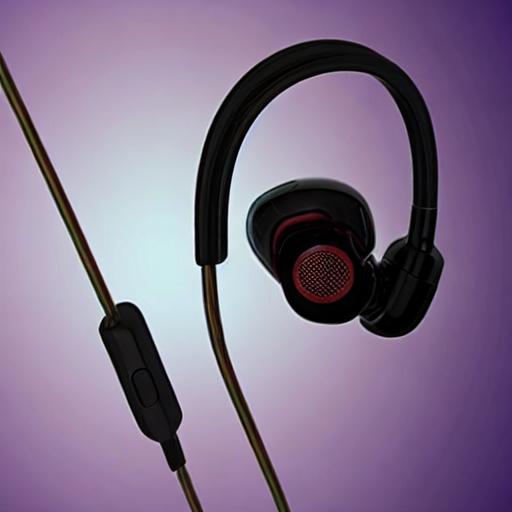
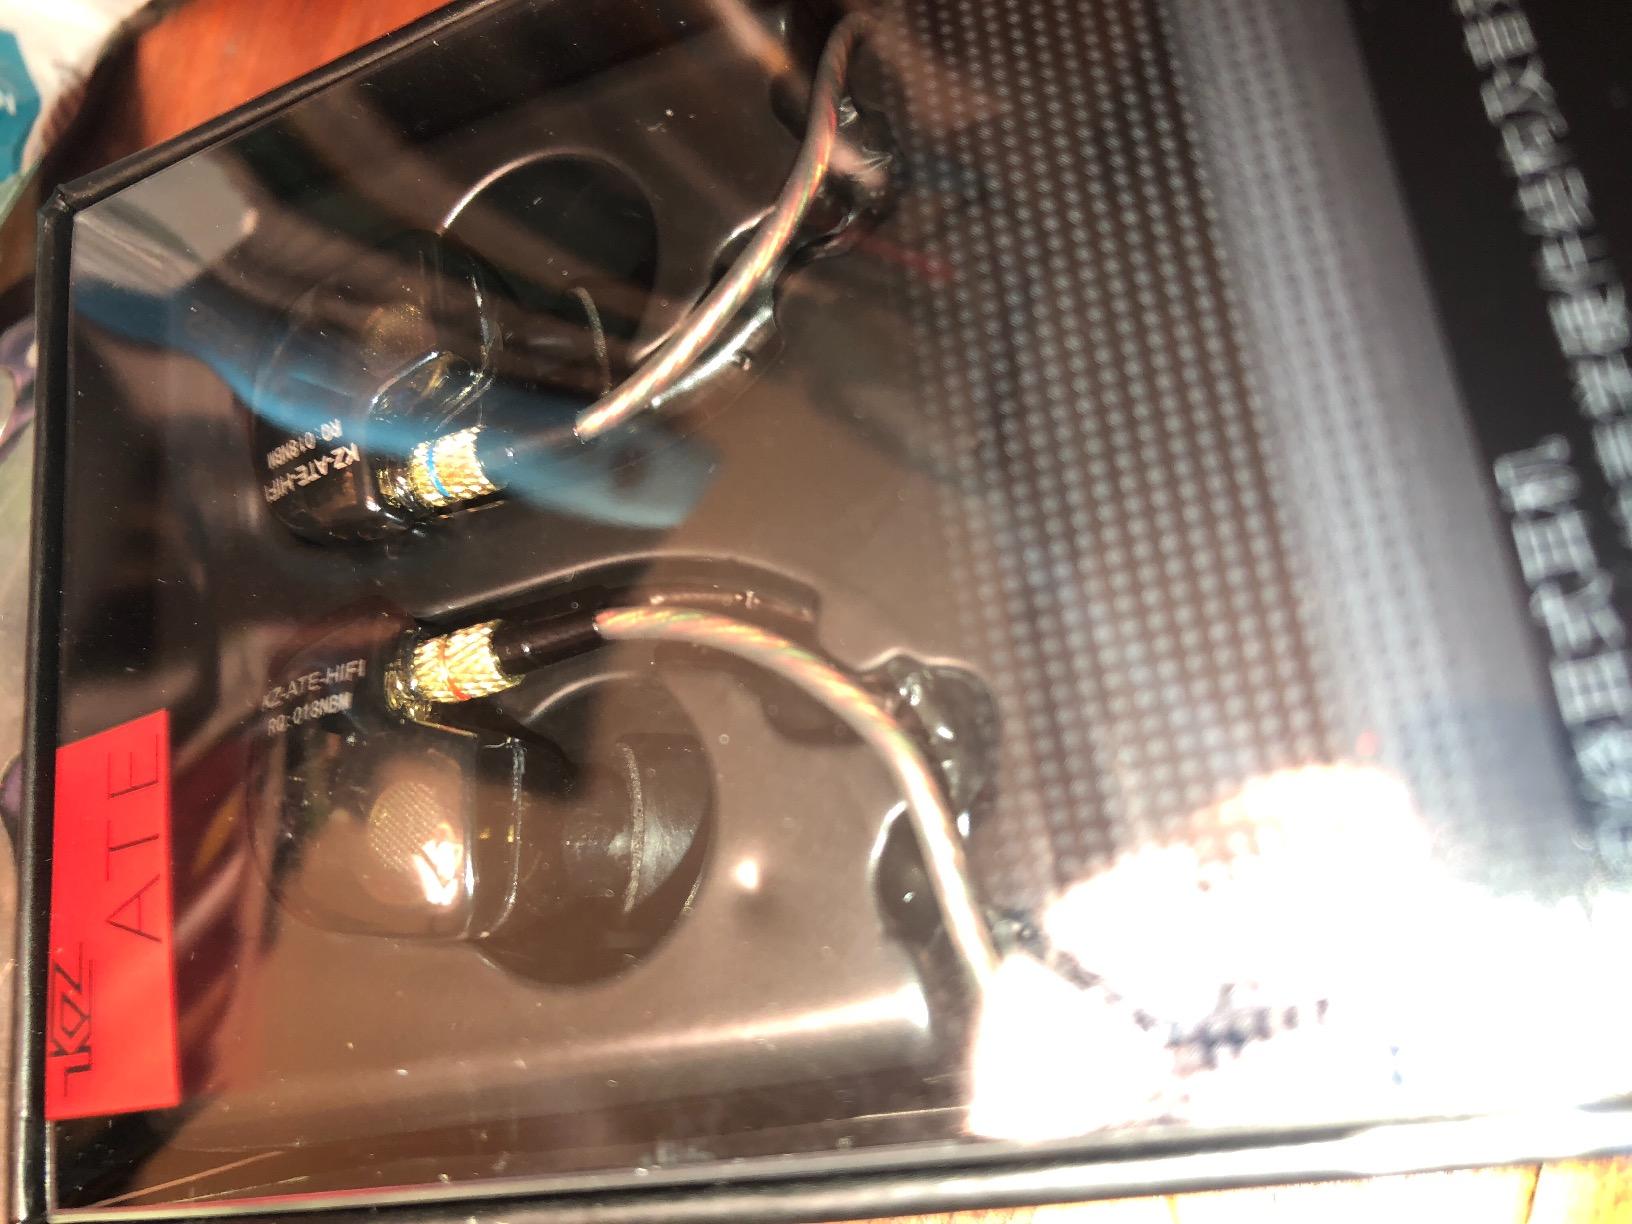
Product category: headphones
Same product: no